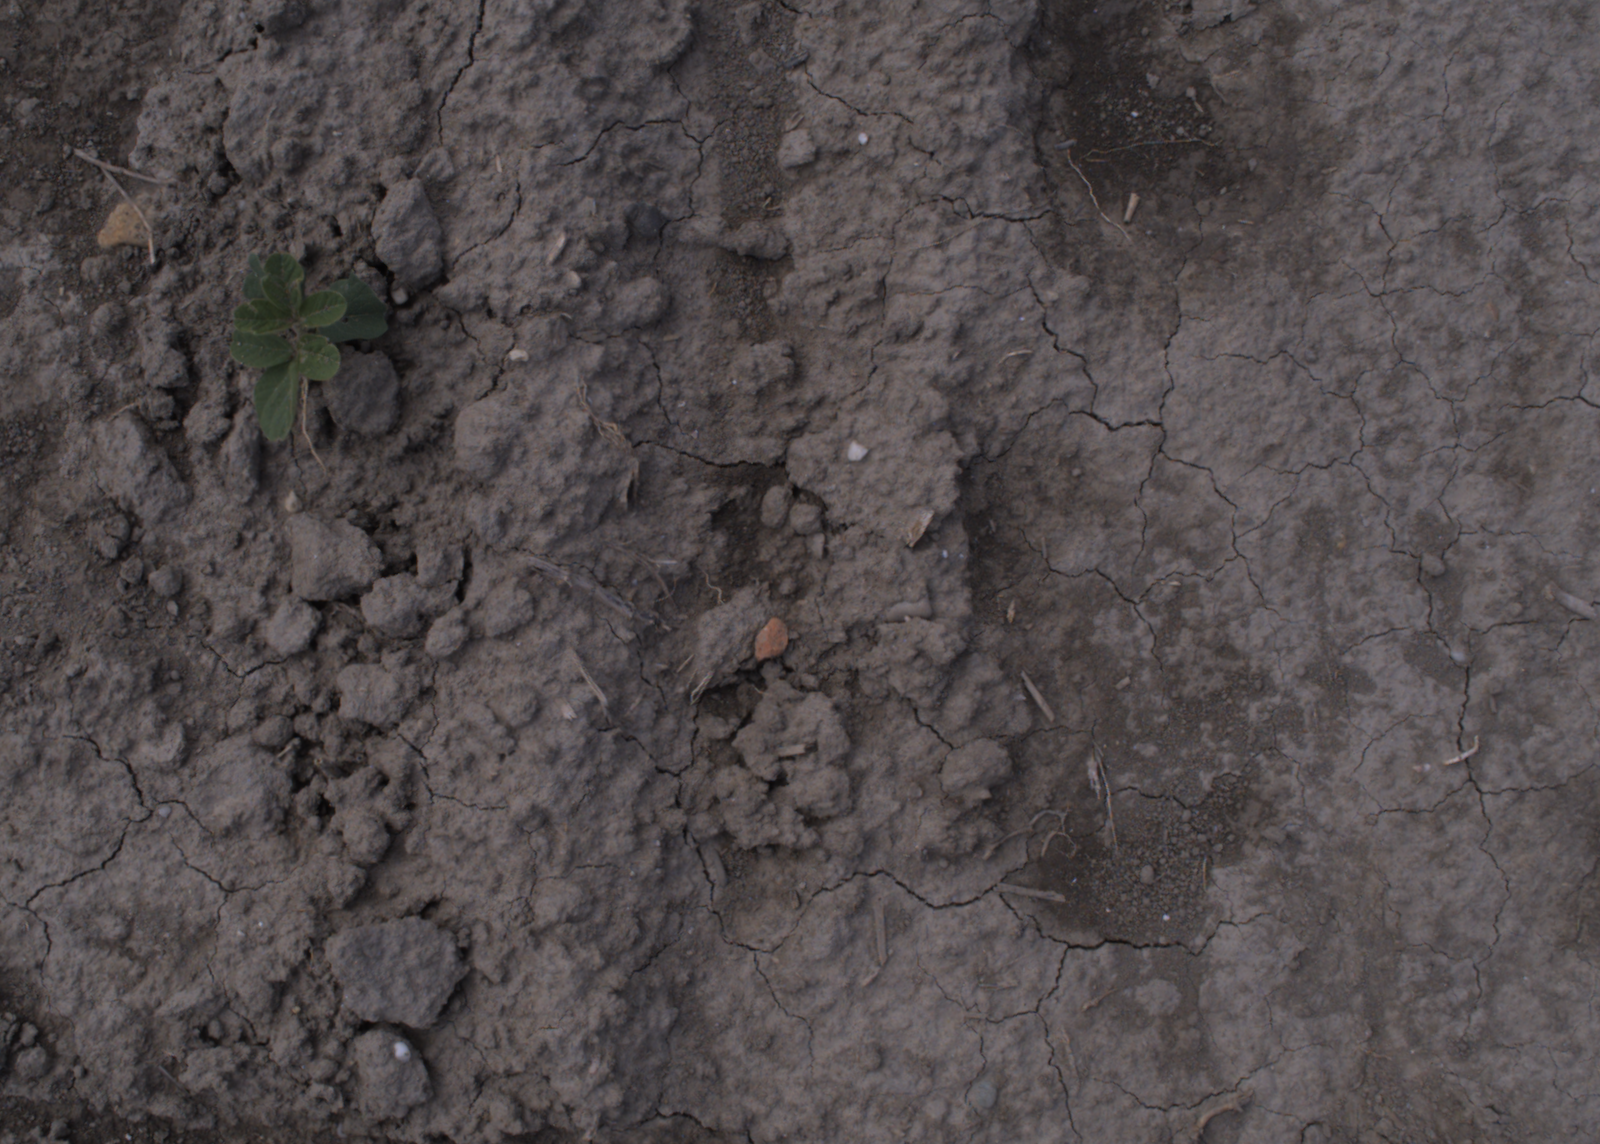
Capture date: 24.08.2020 11:21:42
Weather: mixed
Wind: medium
Seeding date: 21.07.2020
Plant canopy height (mm): 910